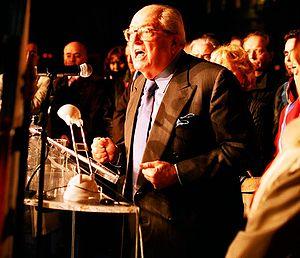
Jean-Marie Le Pen.